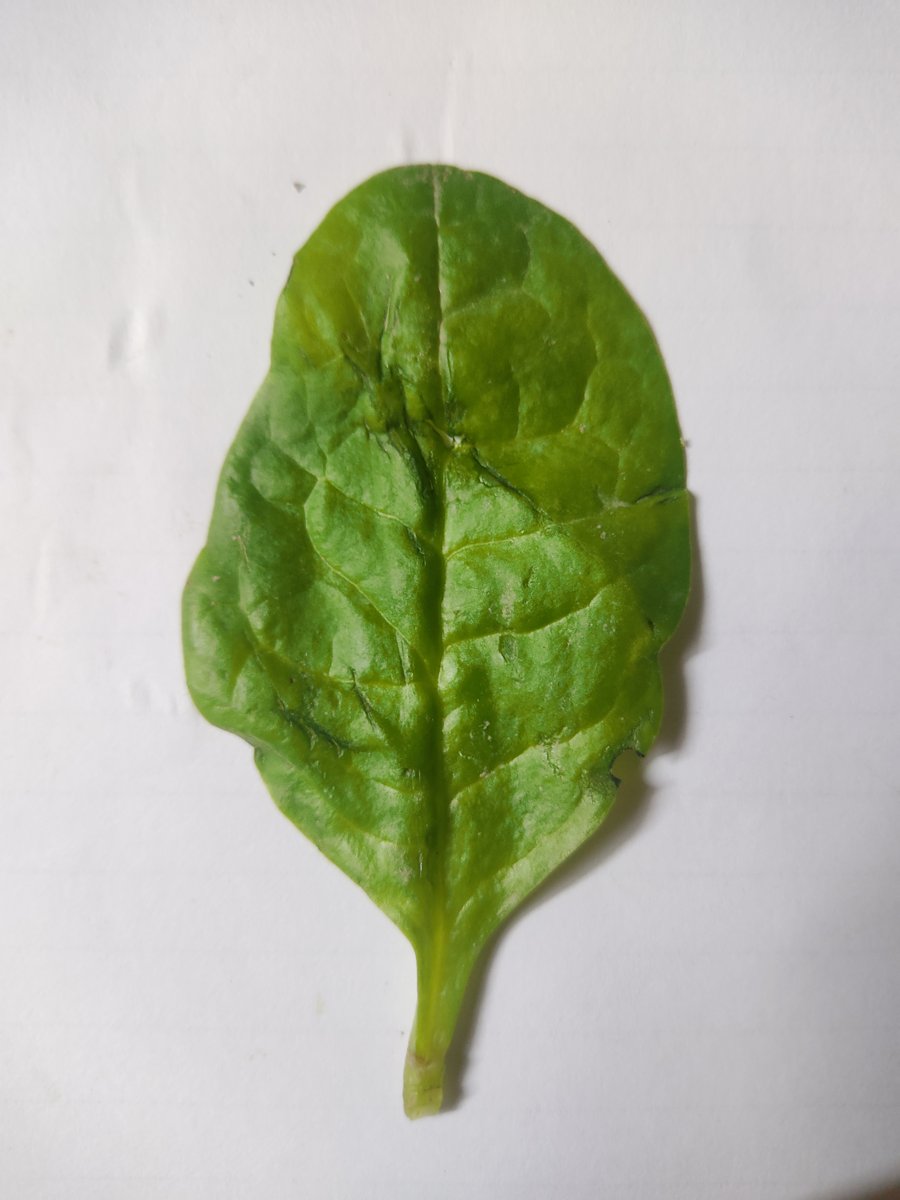
Label: Healthy-Leaf